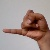
The image shows a hand gesture representing the letter 'J' in Indian Sign Language.